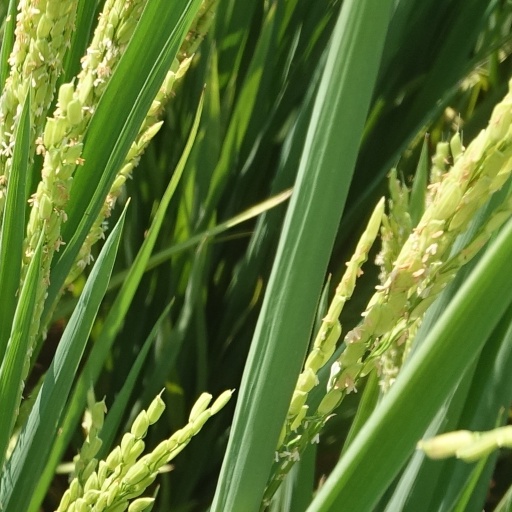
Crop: rice